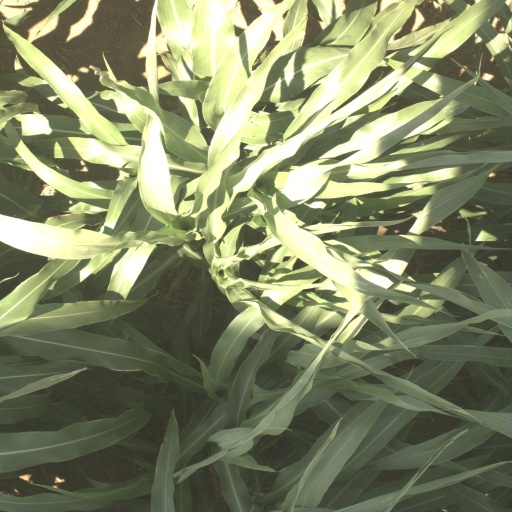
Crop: sorghum